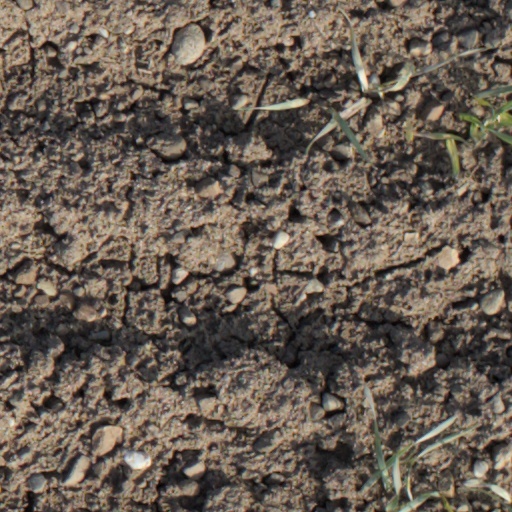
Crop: wheat